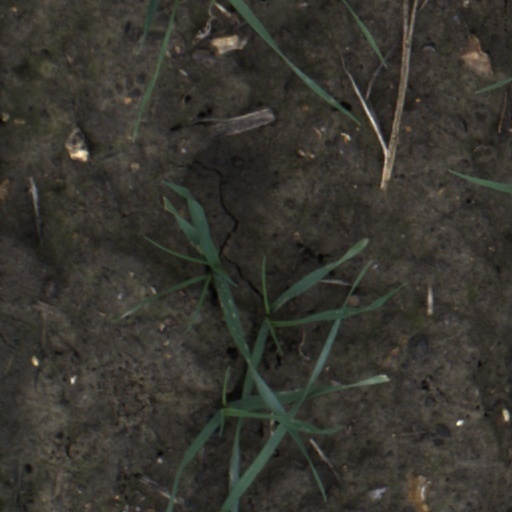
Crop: wheat